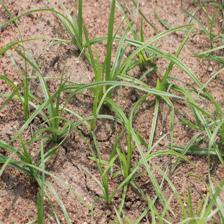
Label: Grass